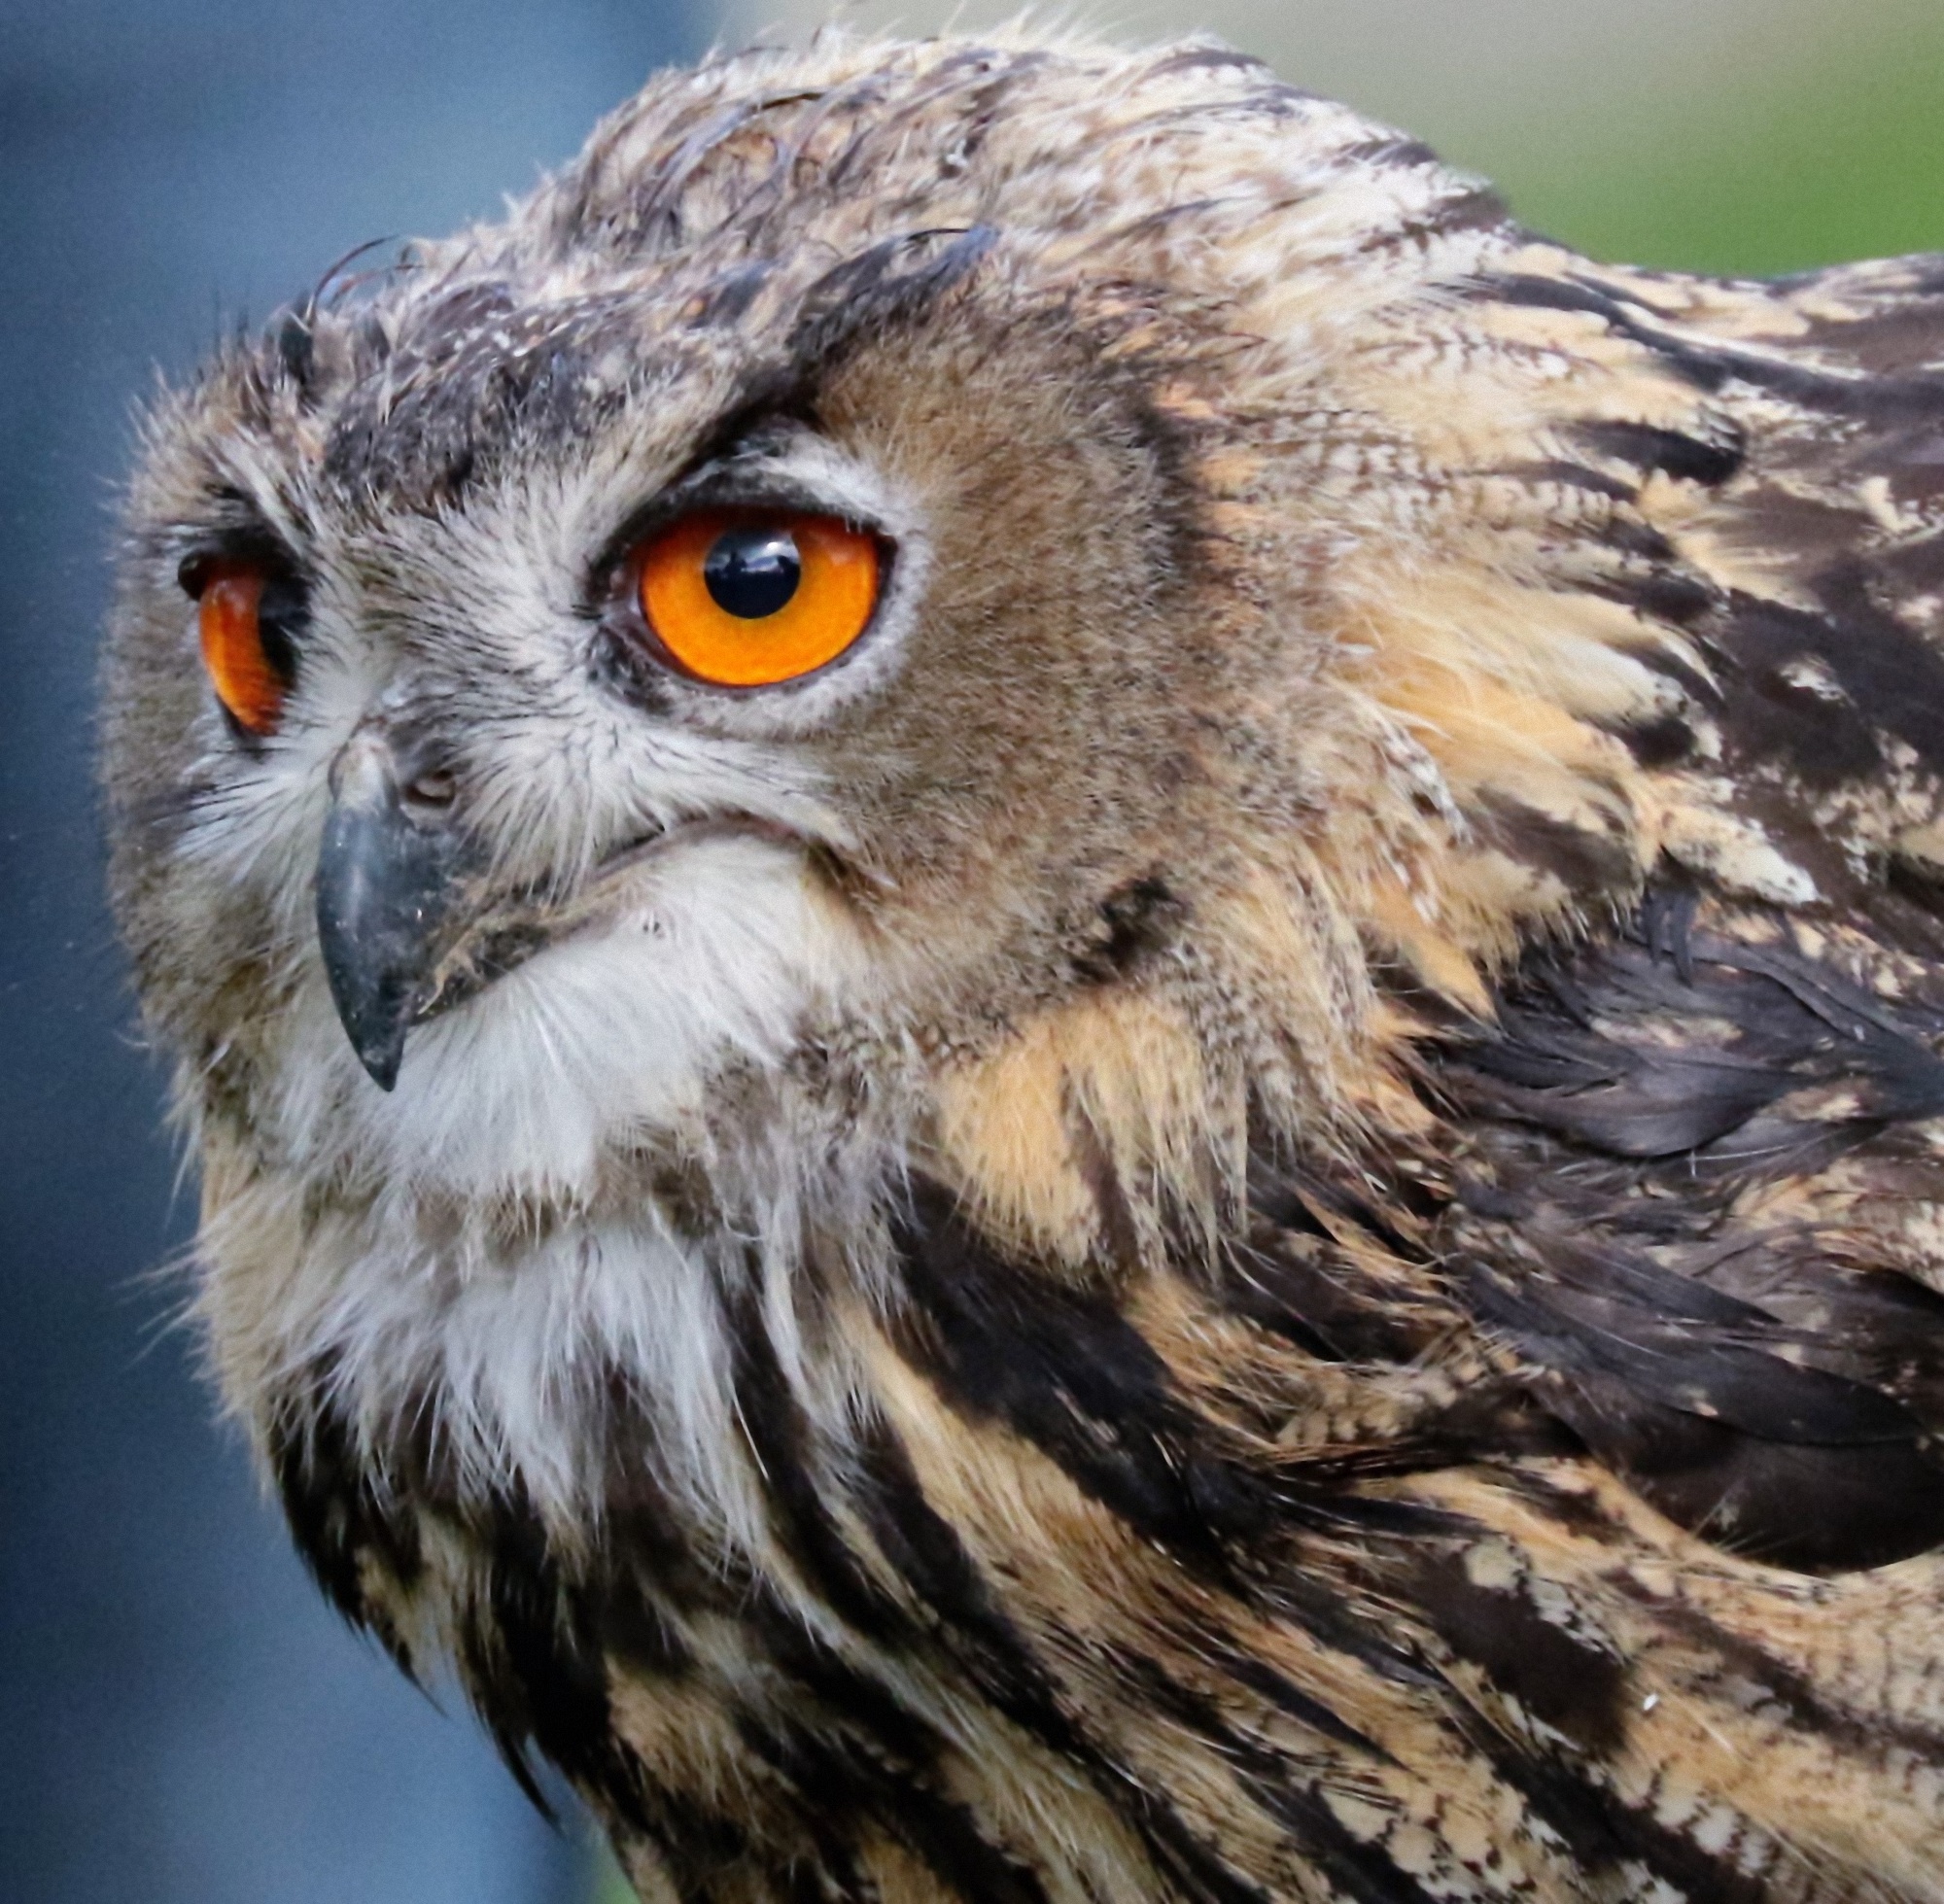
nature, bird, wing, animal, wildlife, wild, beak, eagle, predator, owl, fauna, raptor, plumage, bird of prey, close up, eyes, feathers, vertebrate, big, hunter, nocturnal, falconry, eagle owl, horned